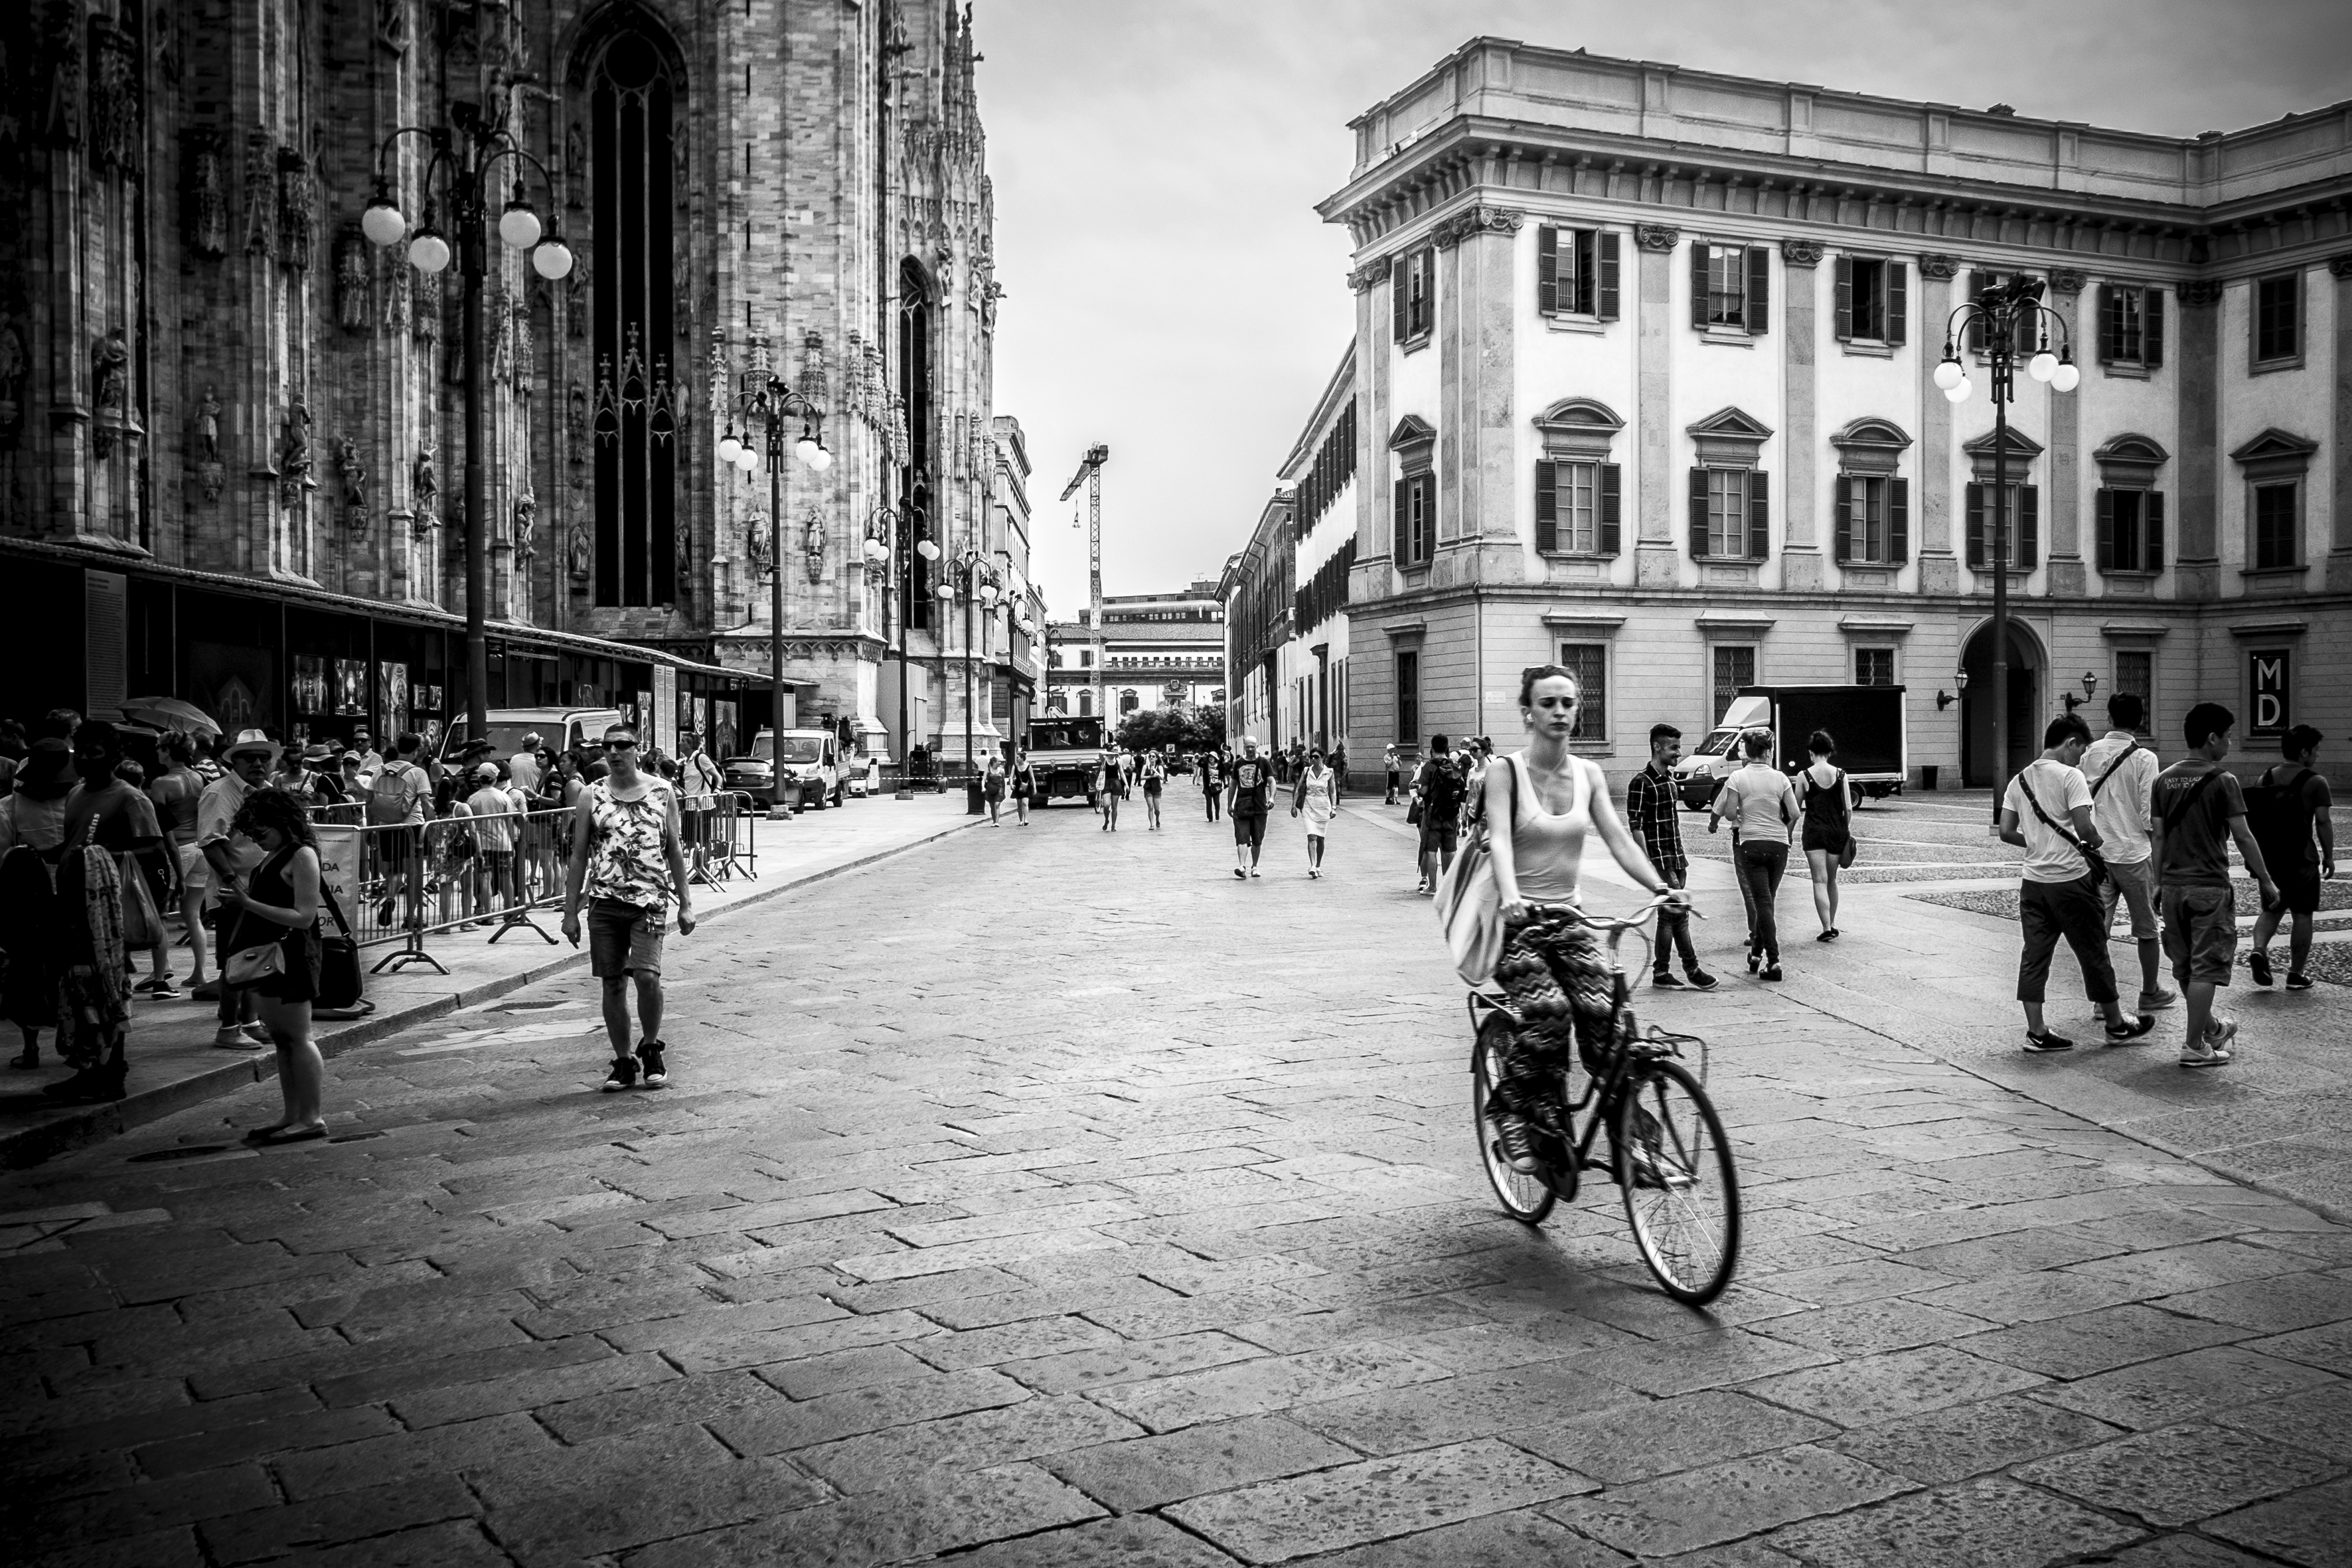
pedestrian, black and white, road, street, photography, urban, travel, fujifilm, vehicle, italy, monochrome, bw, blackandwhite, blackwhite, infrastructure, ngc, photograph, snapshot, it, fuji, milan, fujixt1, fujix, noireblanc, milano, lombardia, italymilano, urban area, monochrome photography